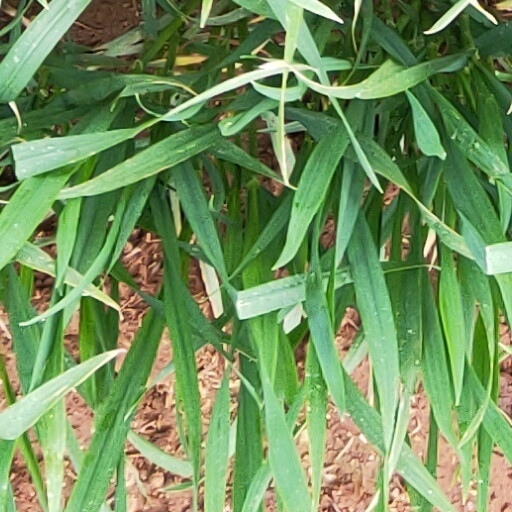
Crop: wheat